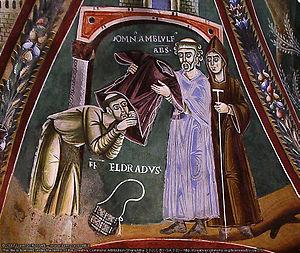
Saint Eldrade, peinture de l'abbaye de Novalesa, Italie (XIe siecle)Italiano: Sant'Eldrado, dal ciclo di pitture della cappella di sant'Eldrado, abbazia della Novalesa (XI secolo)
L'abbaye de la Novalaise, également écrit Novalèze et Novalesa est une abbaye bénédictine située dans la commune italienne de Novalaise en val de Suse, dans la région du Piémont, au pied du col du Mont Cenis.
Eldrade, né en 781 dans le petit village d'Ambel, dans l'actuel département français de l'Isère, à mi-chemin entre Grenoble et Gap, est un saint de l’Église catholique, prieur de l'abbaye de la Novalaise dans la première moitié du IXᵉ siècle.